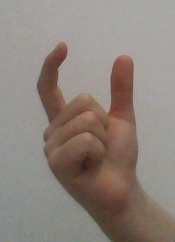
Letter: nun